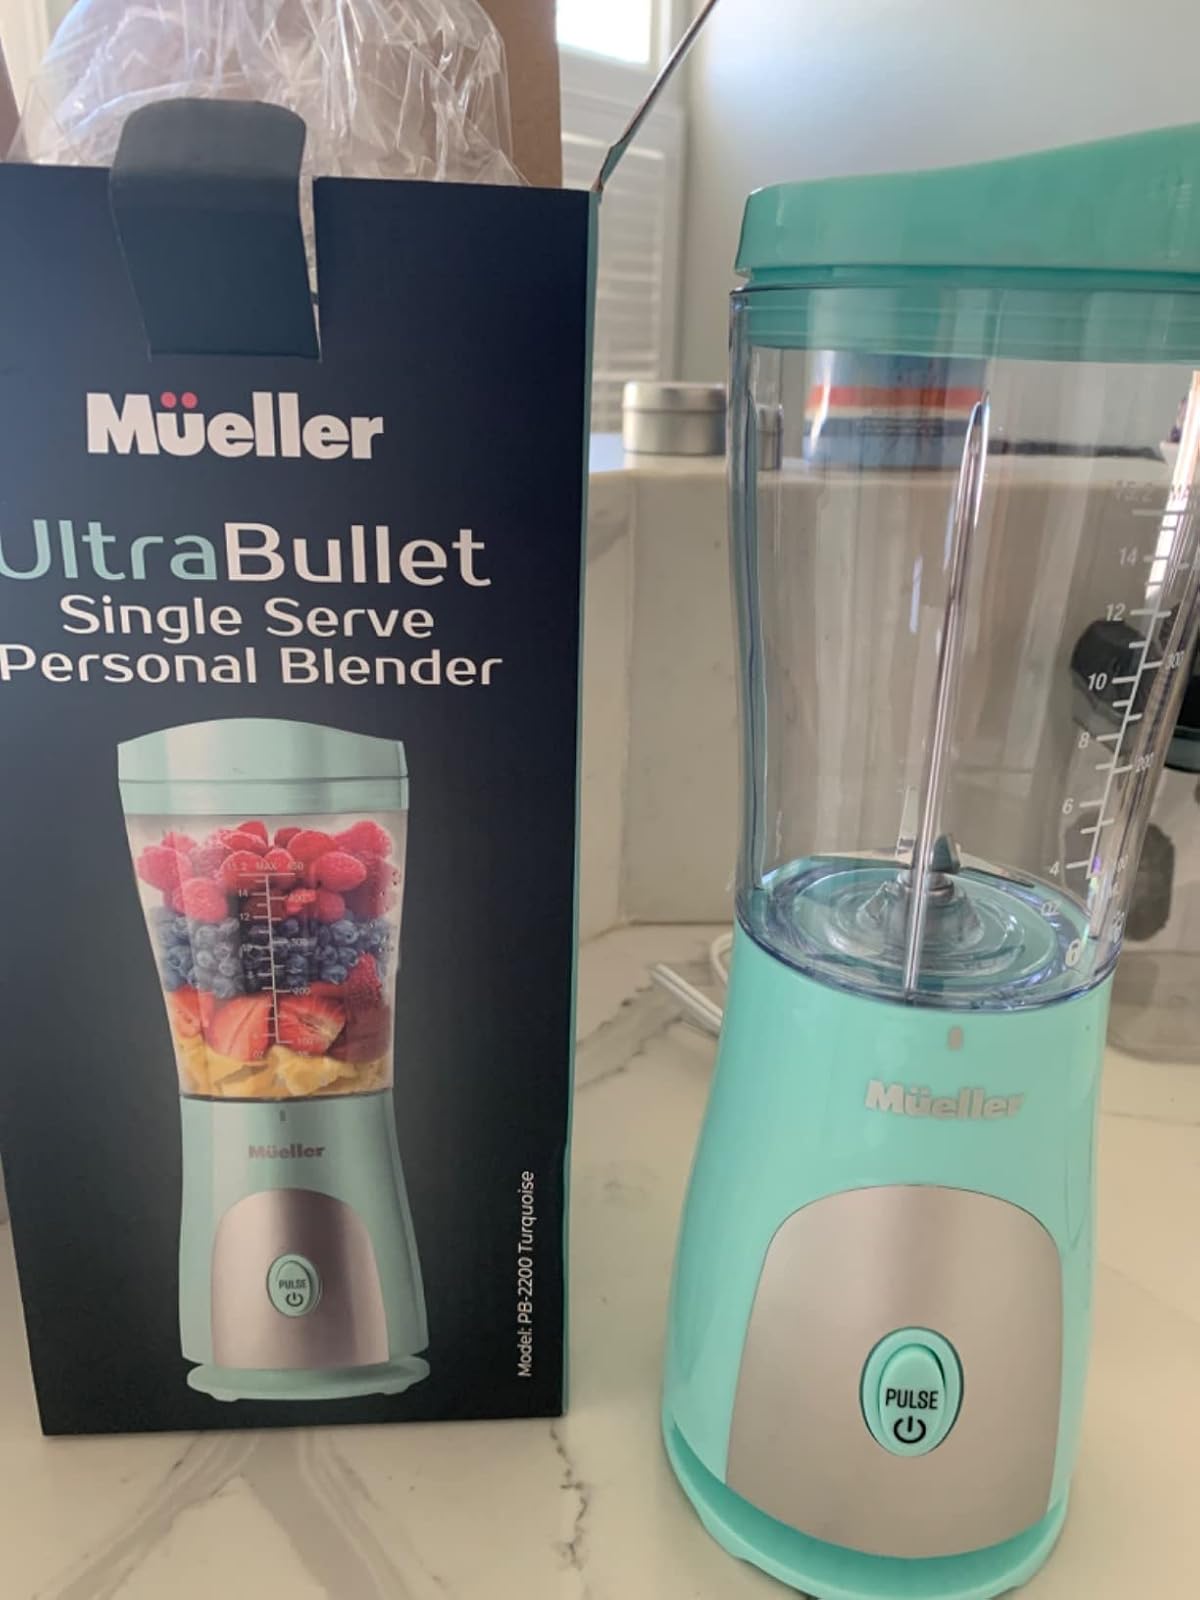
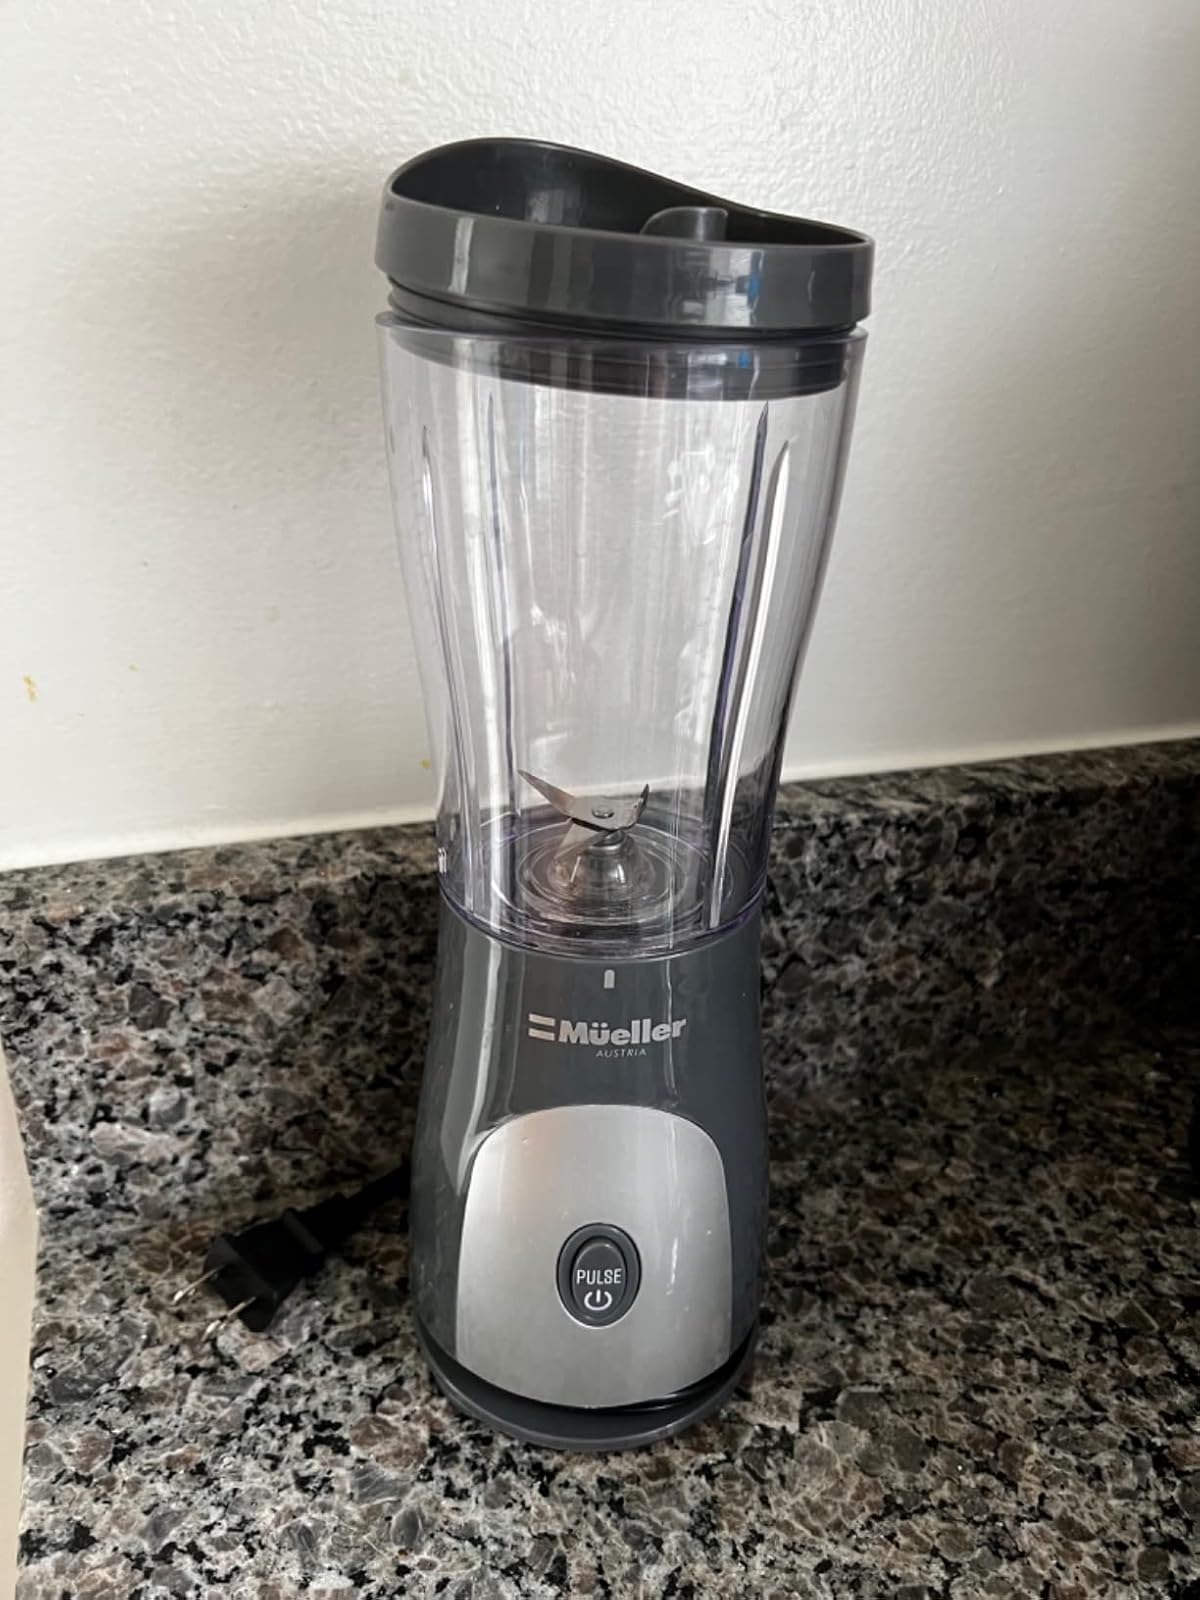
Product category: items_blender
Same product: no